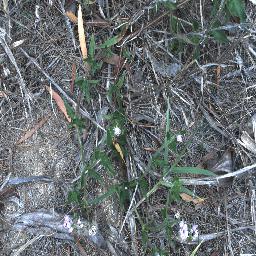
Label: siam_weed